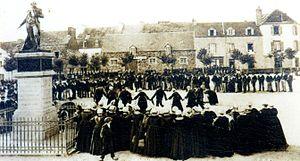
Carhaix-Plouguer
Carhaix-Plouguer /kaʁɛ plugɛʁ/, communément appelée Carhaix, est une commune française du département du Finistère, en région Bretagne. Elle est le chef-lieu du Poher.
La danse bretonne regroupe un ensemble de pratiques gestuelles issues de l'ancienne danse traditionnelle, pratiquée essentiellement dans les milieux paysans de Bretagne jusque dans l'entre-deux-guerres. Cette première approche mérite toutefois d'être nuancée d'emblée : les influences et les emprunts ont en effet existé entre les petites villes, les bourgs et les campagnes. Le milieu où s'est développée la danse traditionnelle bretonne doit donc être entendu comme une société rurale, mais pas exclusivement paysanne. Enfin, la tradition s'est éteinte à des moments variables selon les pays, dès la Première guerre mondiale dans certains cas, ou plus tard, après 1945. Elle a connu une réappropriation à la fin des années 1950, avec le développement des cercles celtiques et du fest-noz.